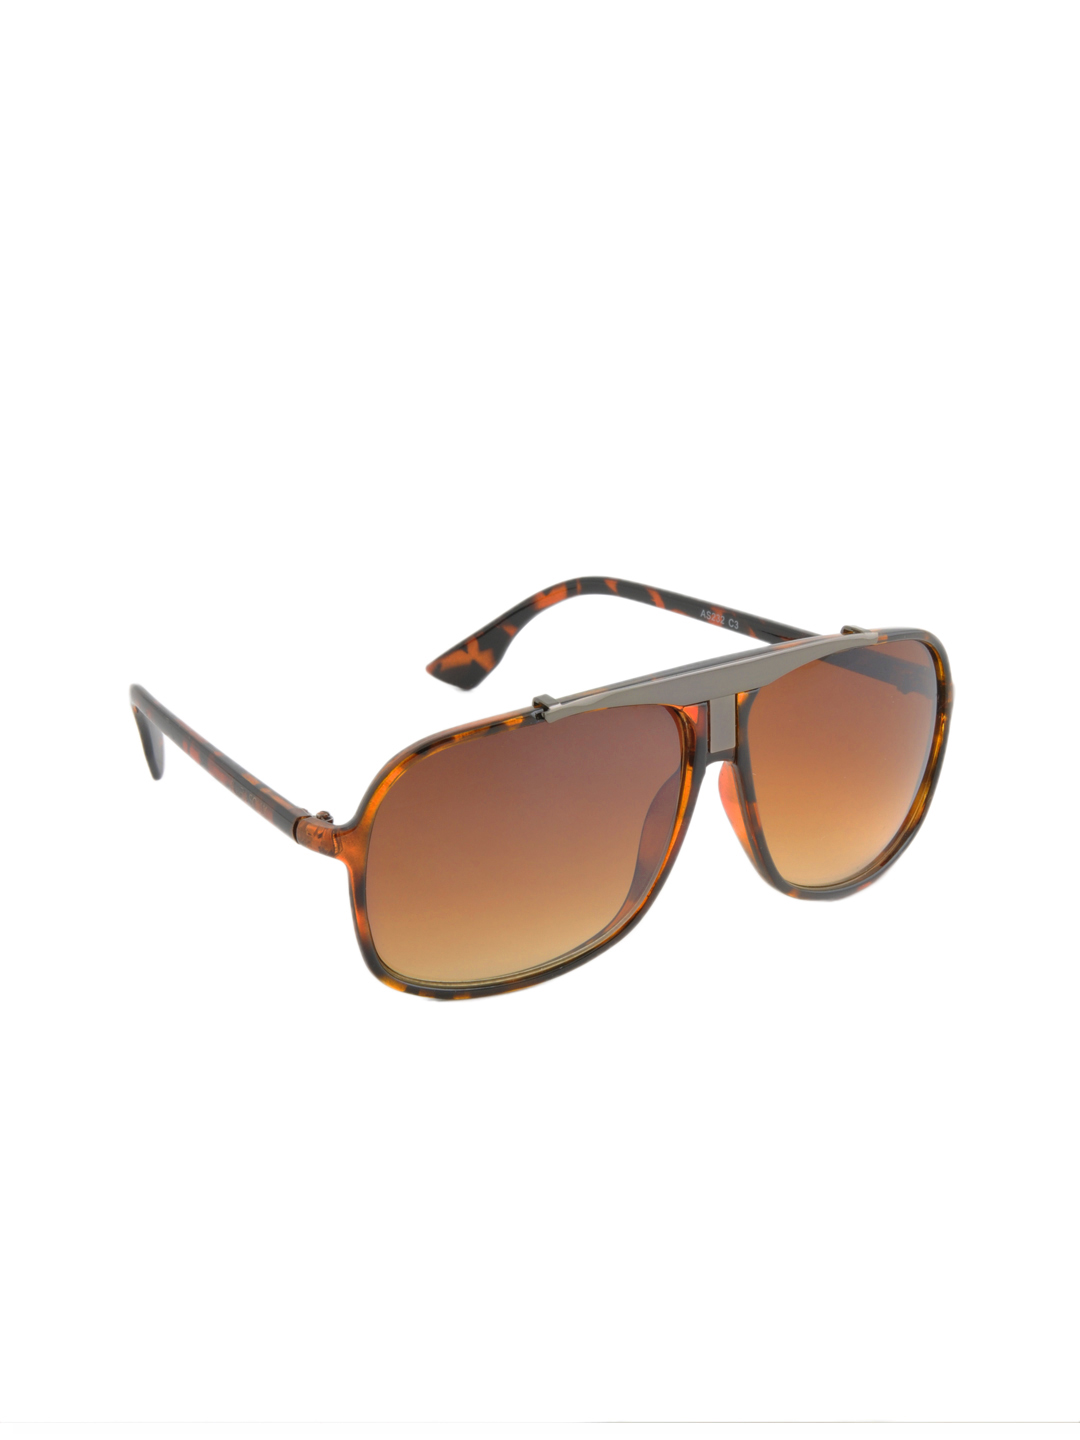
Allen Solly Men Brown Sunglasses AS232-C3
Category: Accessories / Eyewear / Sunglasses
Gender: Men
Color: Brown
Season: Winter 2016
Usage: Casual